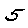
Label: 5